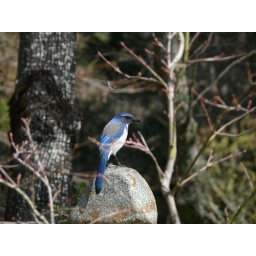
Aphelocoma californica with sky blue on head, wings and tail looks attractive, especially in spring. March 23, 2010.